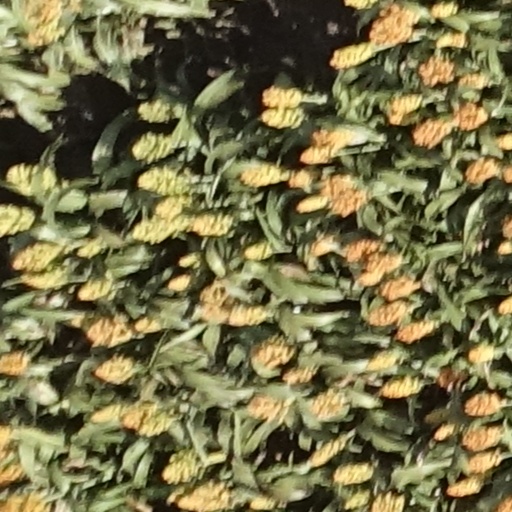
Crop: sorghum